622d Expeditionary Air Refueling Squadron

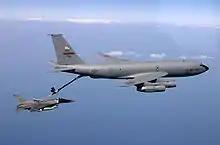
A squadron KC-135E refuels a F-16C Fighting Falcon over the Adriatic. The tanker was deployed from the 940th Air Refueling Wing and the receiver was assigned to the 555th Fighter Squadron.

The consolidated squadron was converted to provisional status and redesignated the 622d Expeditionary Air Refueling Squadron. It operated from Istres le Tube in France from 2000 to 2004, providing air refueling to aircraft supporting the NATO Stabilisation Force in Bosnia and Herzegovina, Operation Joint Forge.